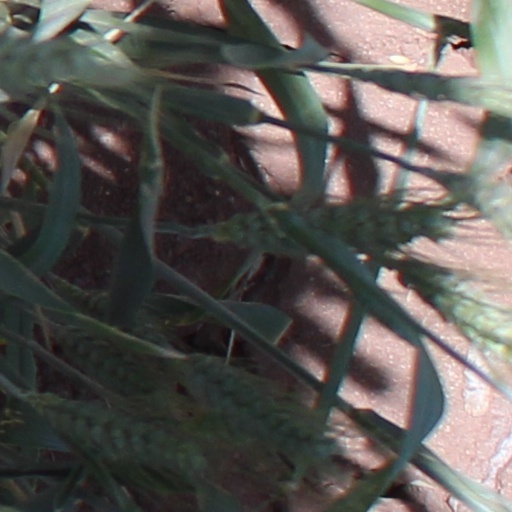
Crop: wheat